SS Statendam (1924)

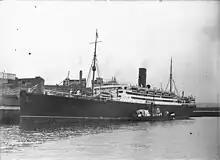
, with which "Statendam" had a minor collision in Havana on 1 January 1930

For her sea trials on 3 April 1929, "Statendam" carried more than 300 guests, including Prince Hendrik the Prince Consort, members of the Cabinet of the Netherlands, and the Mayor of Rotterdam.